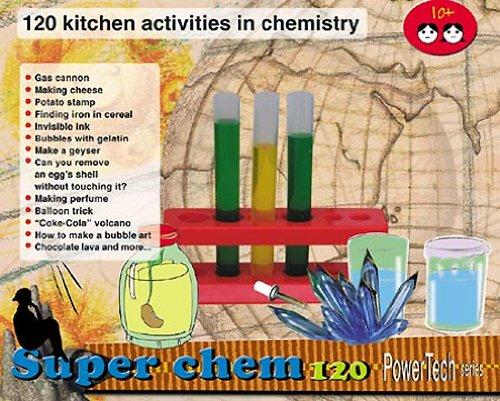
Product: Edu-Toys Power Tech Super Chem 120
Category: Toys & Games | Learning & Education | Science Kits & Toys
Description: Another great science kit from Elenco, the Snap Circuit company.
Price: $26.99
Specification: ProductDimensions:12.5x3x14.8inches|ItemWeight:1.6pounds|ShippingWeight:1.6pounds(Viewshippingratesandpolicies)|DomesticShipping:ItemcanbeshippedwithinU.S.|InternationalShipping:Thisitemisnoteligibleforinternationalshipping.LearnMore|ASIN:B000TFBO7Y|Itemmodelnumber:EDU-8355|Manufacturerrecommendedage:10yearsandup